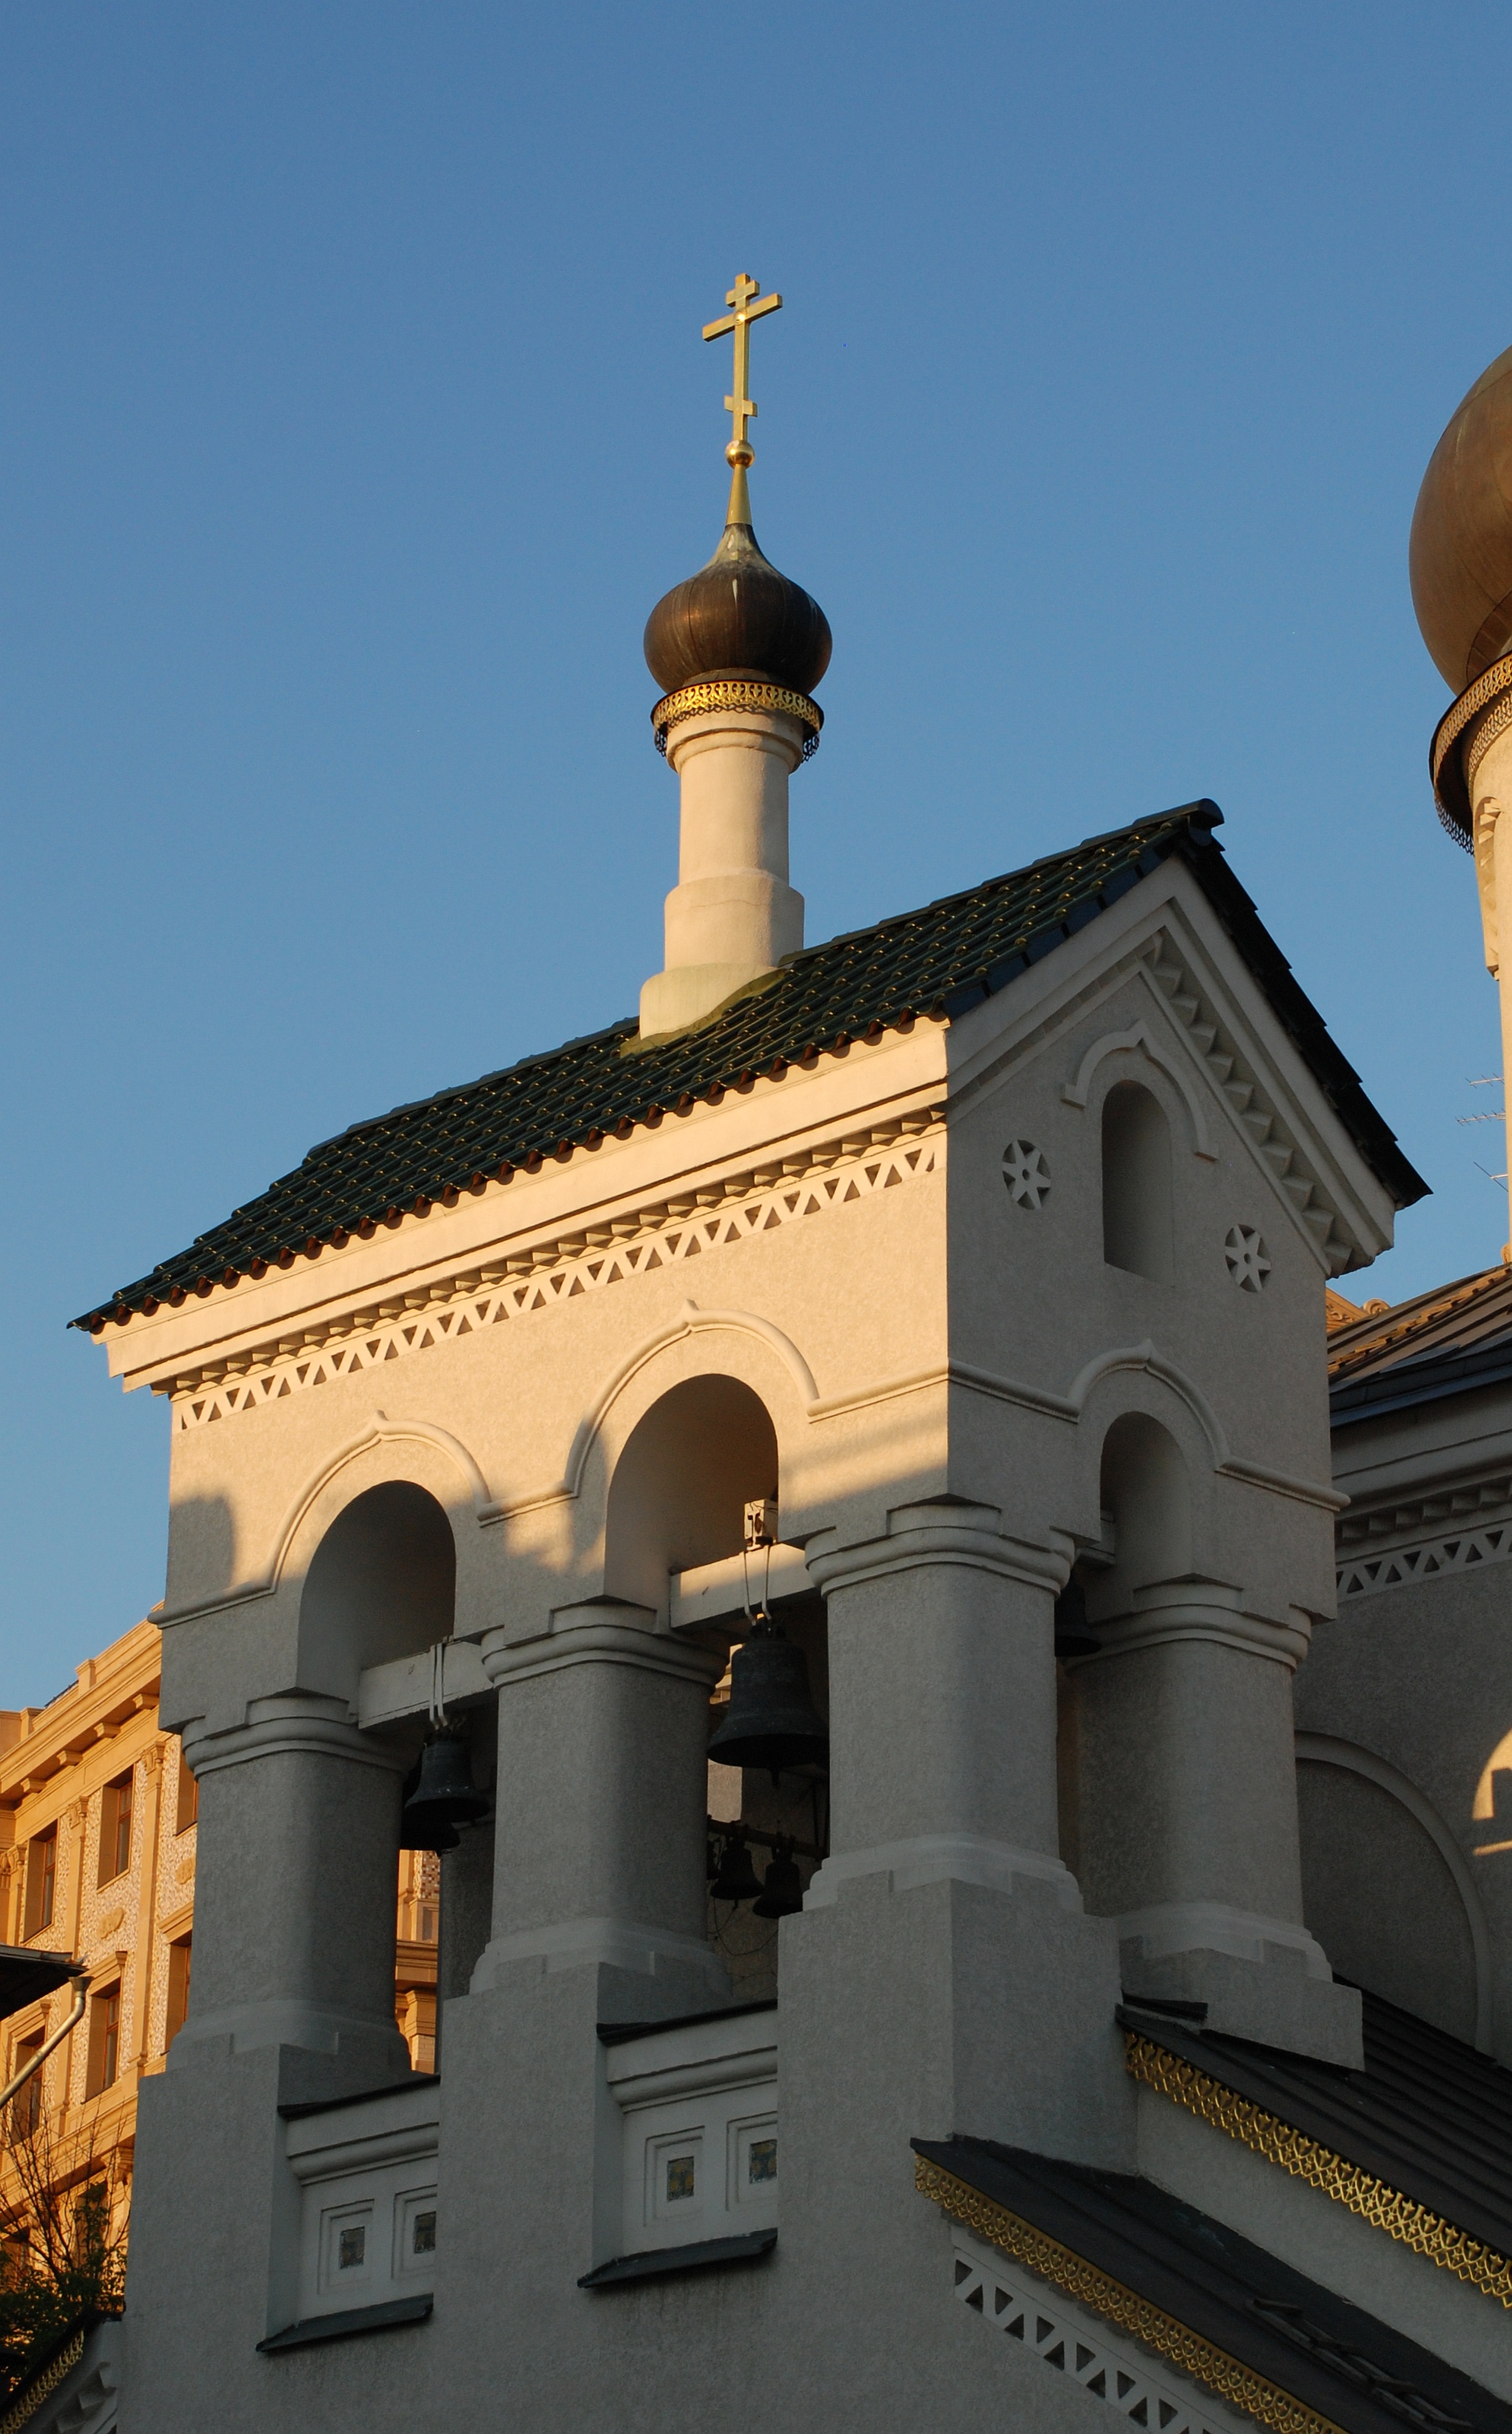
architecture, building, tower, landmark, church, nikon, place of worship, bell tower, cool image, temple, mosque, moscow, nikkor, dome, russia, d80, moskau, 18135mmf3556g, 18135mm, nikond80, moscou, ancient history